Ghari (story)

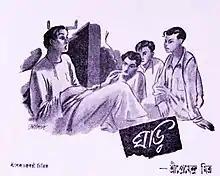
Illustration by Shaila Chakraborty in 1948

Ghari is a work of science fiction written in Bengali by the novelist Premendra Mitra. This story was first published in Chhayapoth, the Puja annual of Sarat Sahityo Bhaban, Kolkata, West Bengal, India, in 1948. It was the third story in GhanaDa series portraying Ghanashyam Das alias GhanaDa, the fictional character created by Premendra Mitra, and the protagonist of the "GhanaDa" series of science-fiction novels.